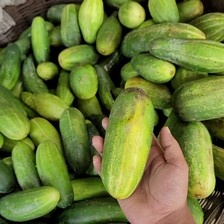
Label: cucumber